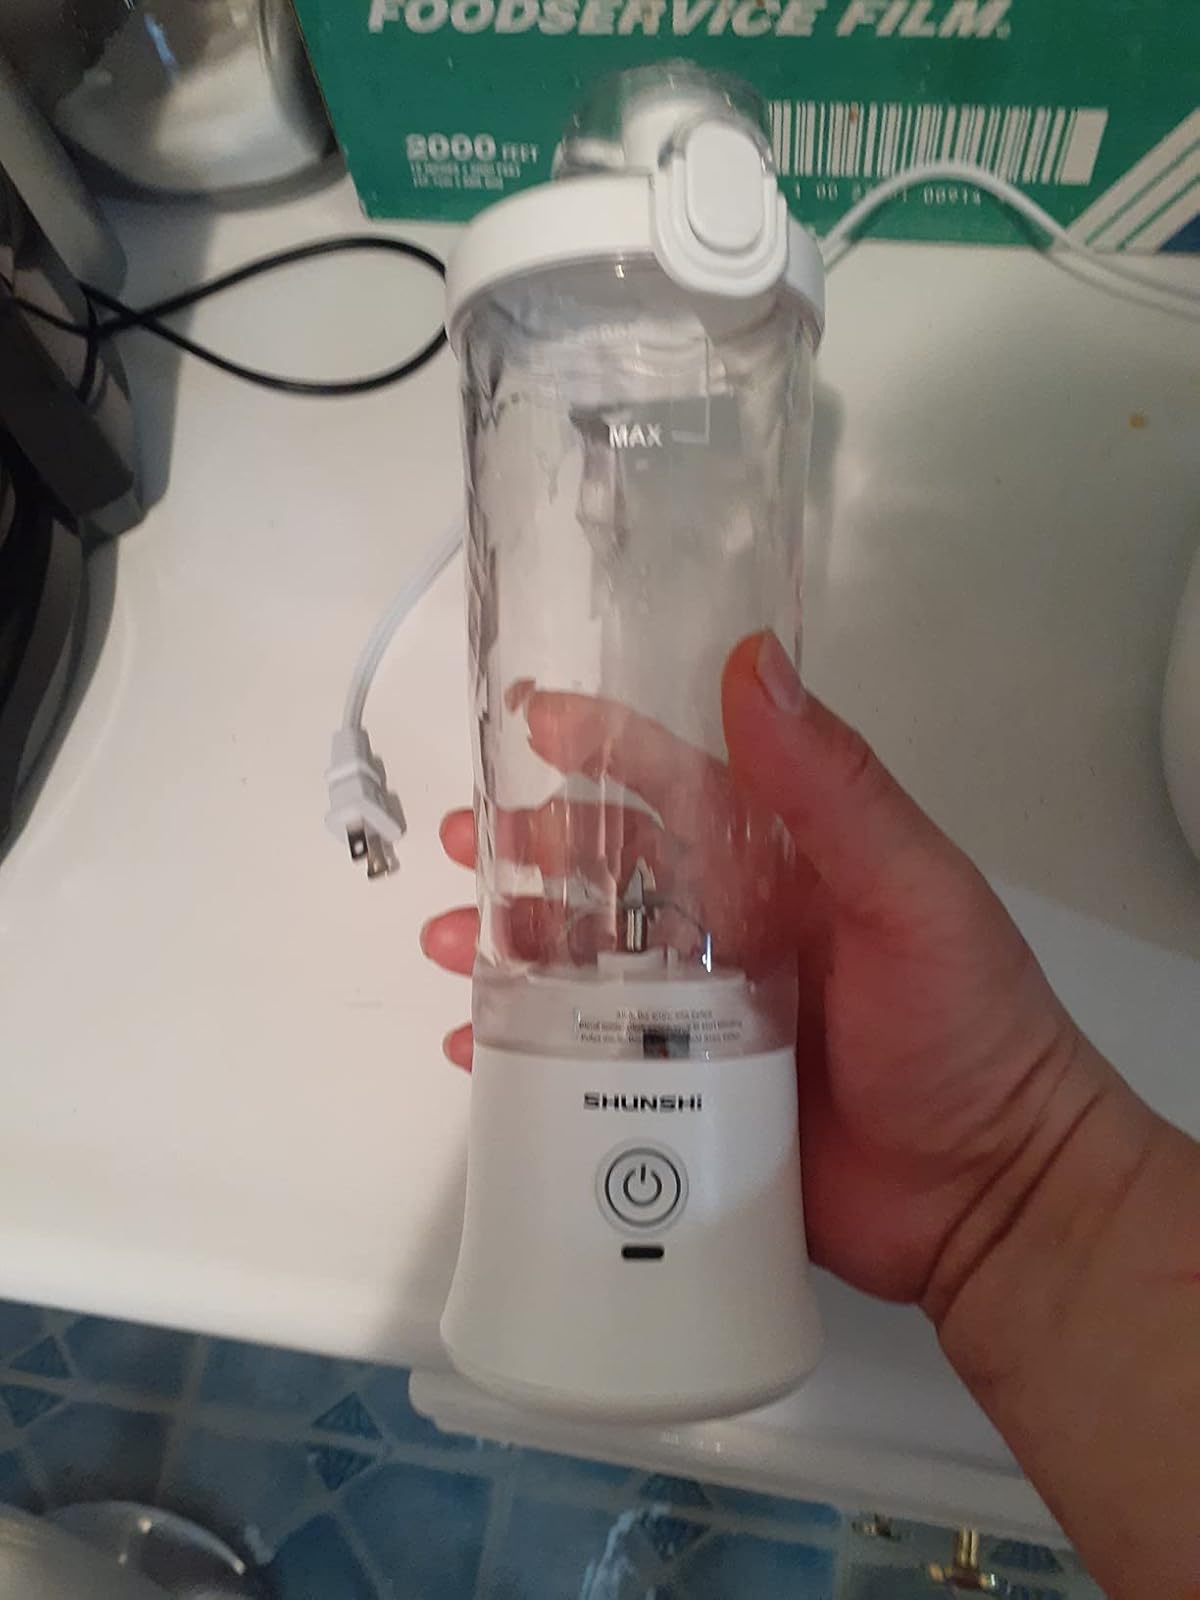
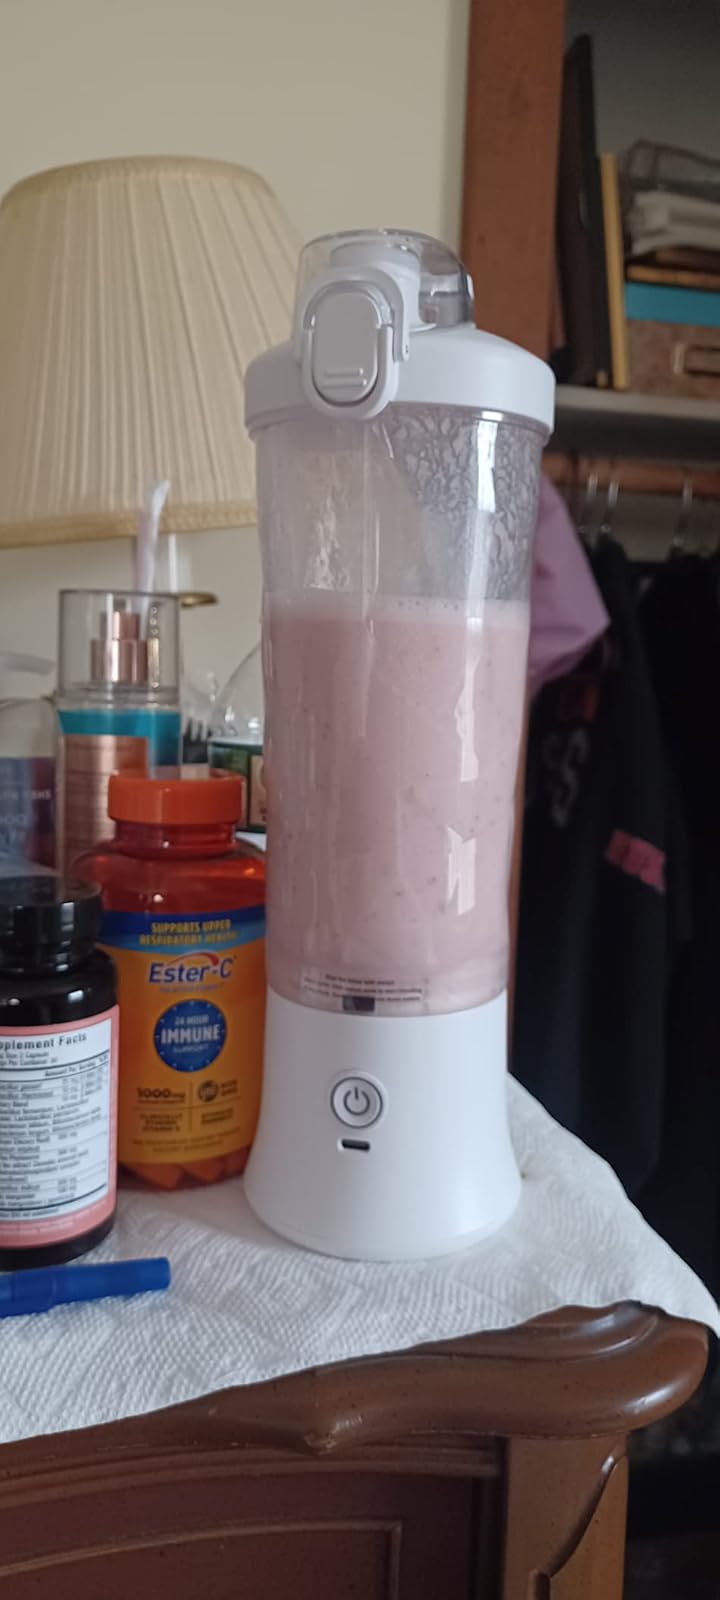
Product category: items_blender
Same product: yes